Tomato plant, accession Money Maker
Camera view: tilt-top (135 deg); turntable rotation: 150 degrees
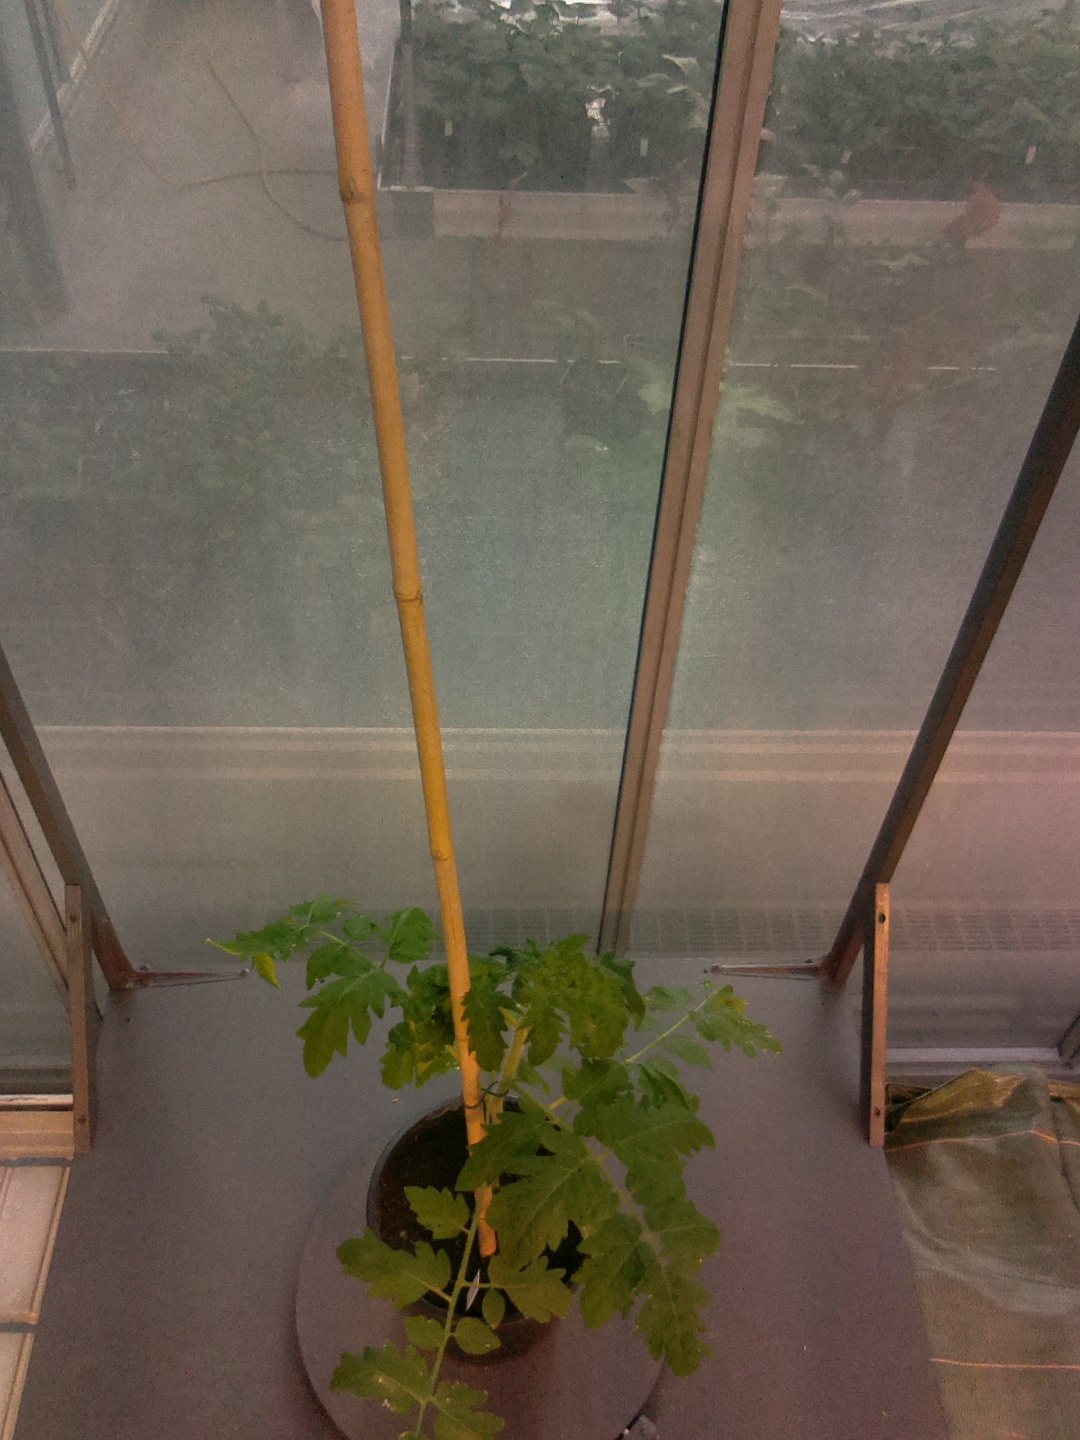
BBCH growth stage 51: First inflorence visible, visible closed flower bud